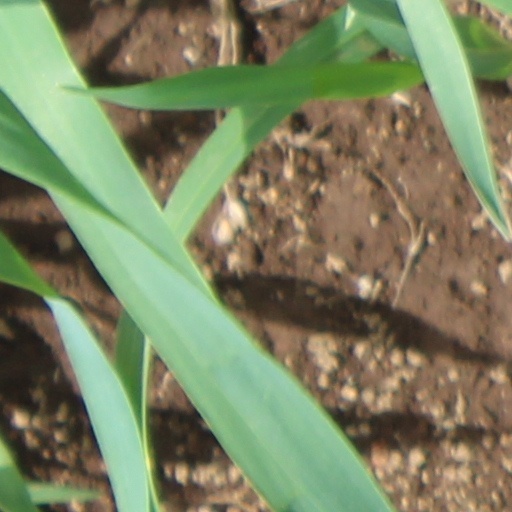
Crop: wheat